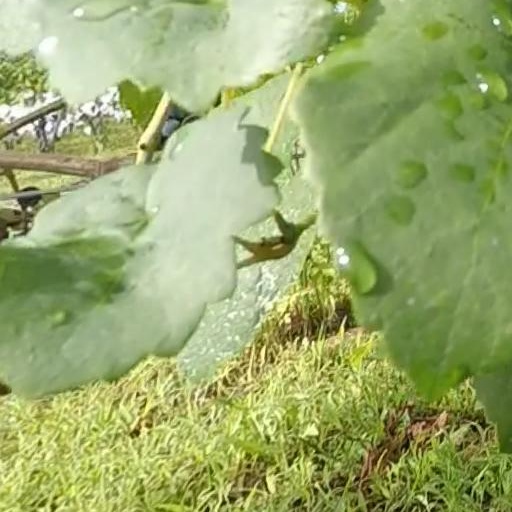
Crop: grape